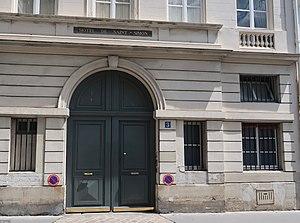
Hôtel de Saint-Simon, 3 rue Monsieur (Paris 7e).
La rue Monsieur est une rue du 7ᵉ arrondissement de Paris.